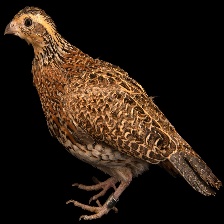
Species: MASKED BOBWHITE
Scientific name: COLINUS VIRGINIANUS RIDGWAYI
ImageNet parent category: quail